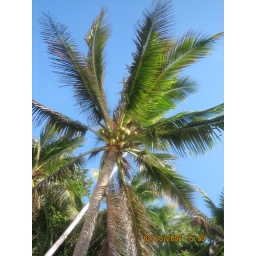
coconut tree in puka beach taken in 2006